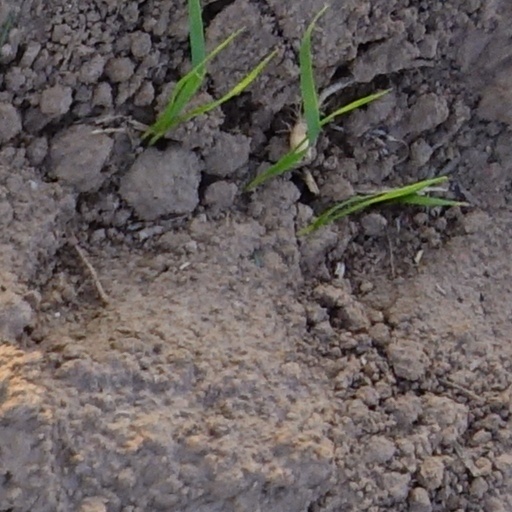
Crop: wheat